Zaleplon

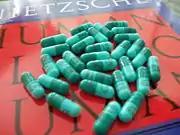
Sonata 10-mg capsules

Anterograde amnesia can occur and can cause one to lose track of the amount of zaleplon already ingested, prompting the ingesting of more than originally planned.